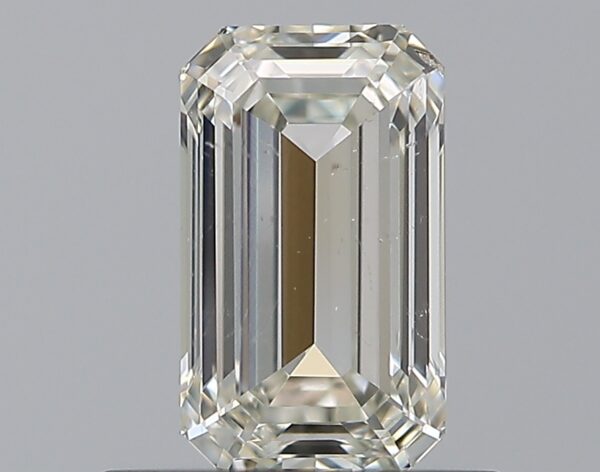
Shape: emerald
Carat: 0.7
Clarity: SI1
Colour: J
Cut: EX
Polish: EX
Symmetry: VG
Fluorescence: N
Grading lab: GIA
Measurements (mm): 6.59 x 3.86 x 2.61